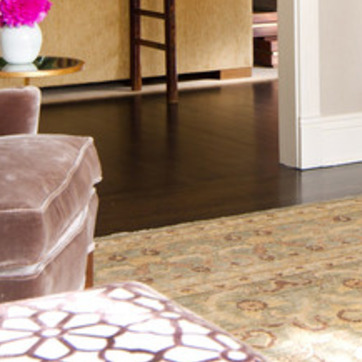
Material: wood